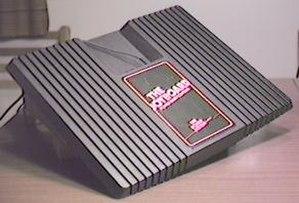
La Joyboard est un accessoire en forme de pèse-personne compatible avec la console de jeux vidéo Atari 2600. Commercialisée en 1982, il s'agit d'une plateforme sur laquelle les joueurs peuvent se tenir et contrôler les mouvements en se penchant dans la direction désirée.